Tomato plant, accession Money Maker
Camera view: tilt-top (135 deg); turntable rotation: 300 degrees
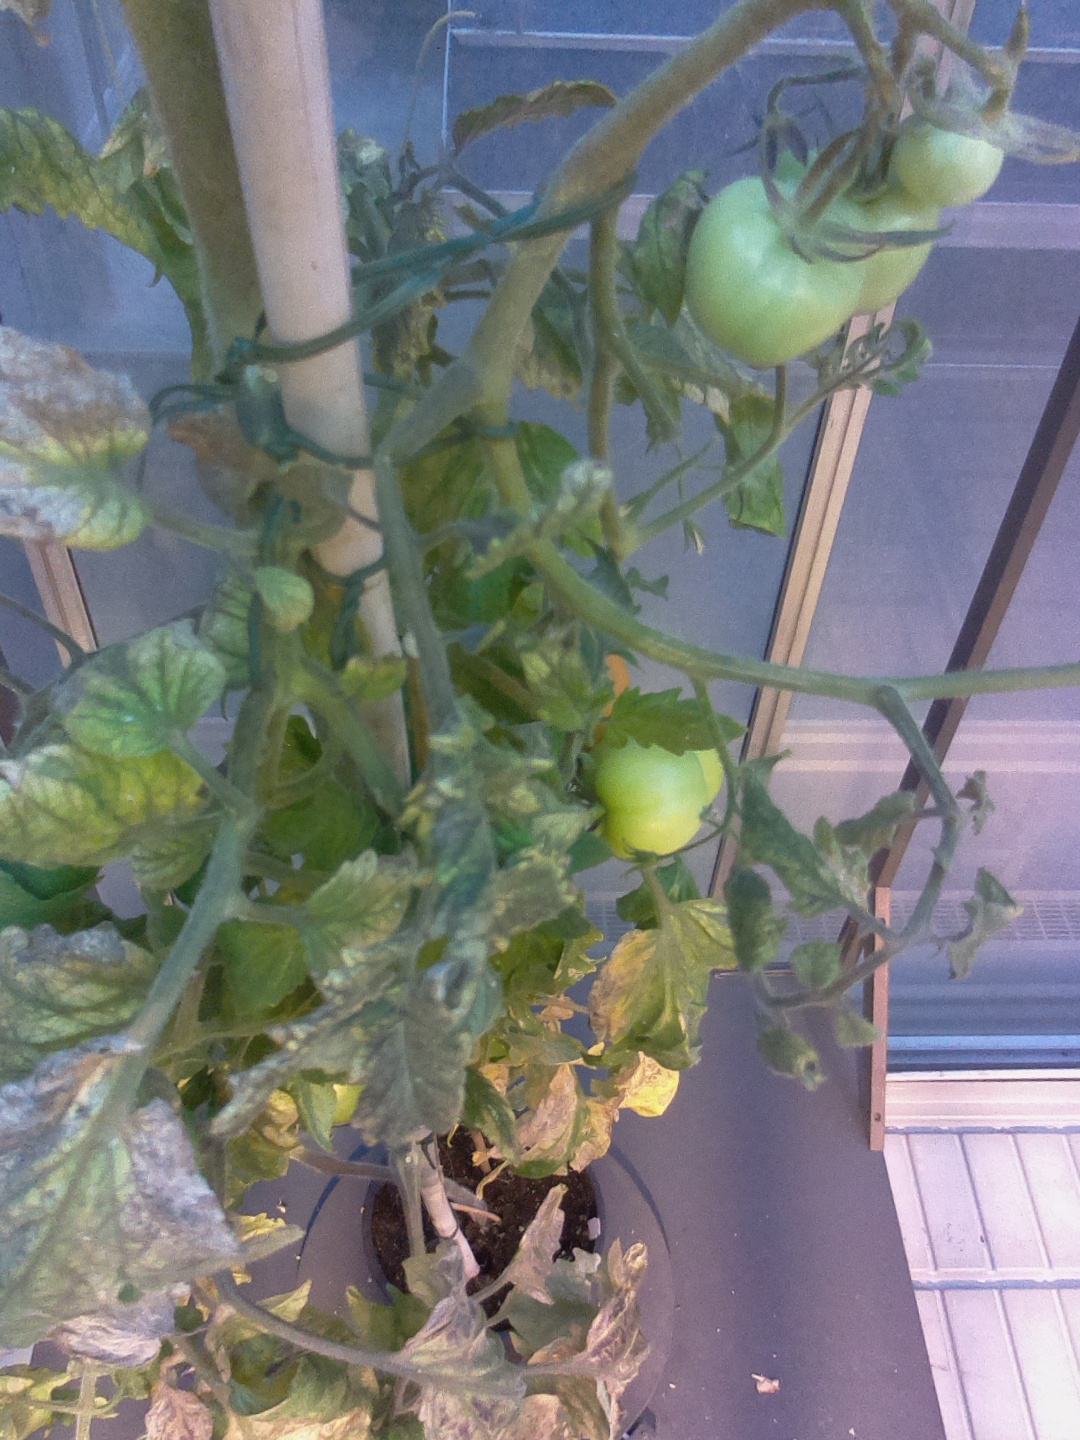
BBCH growth stage 80: fruits start showing typical ripe color (orange -> red)